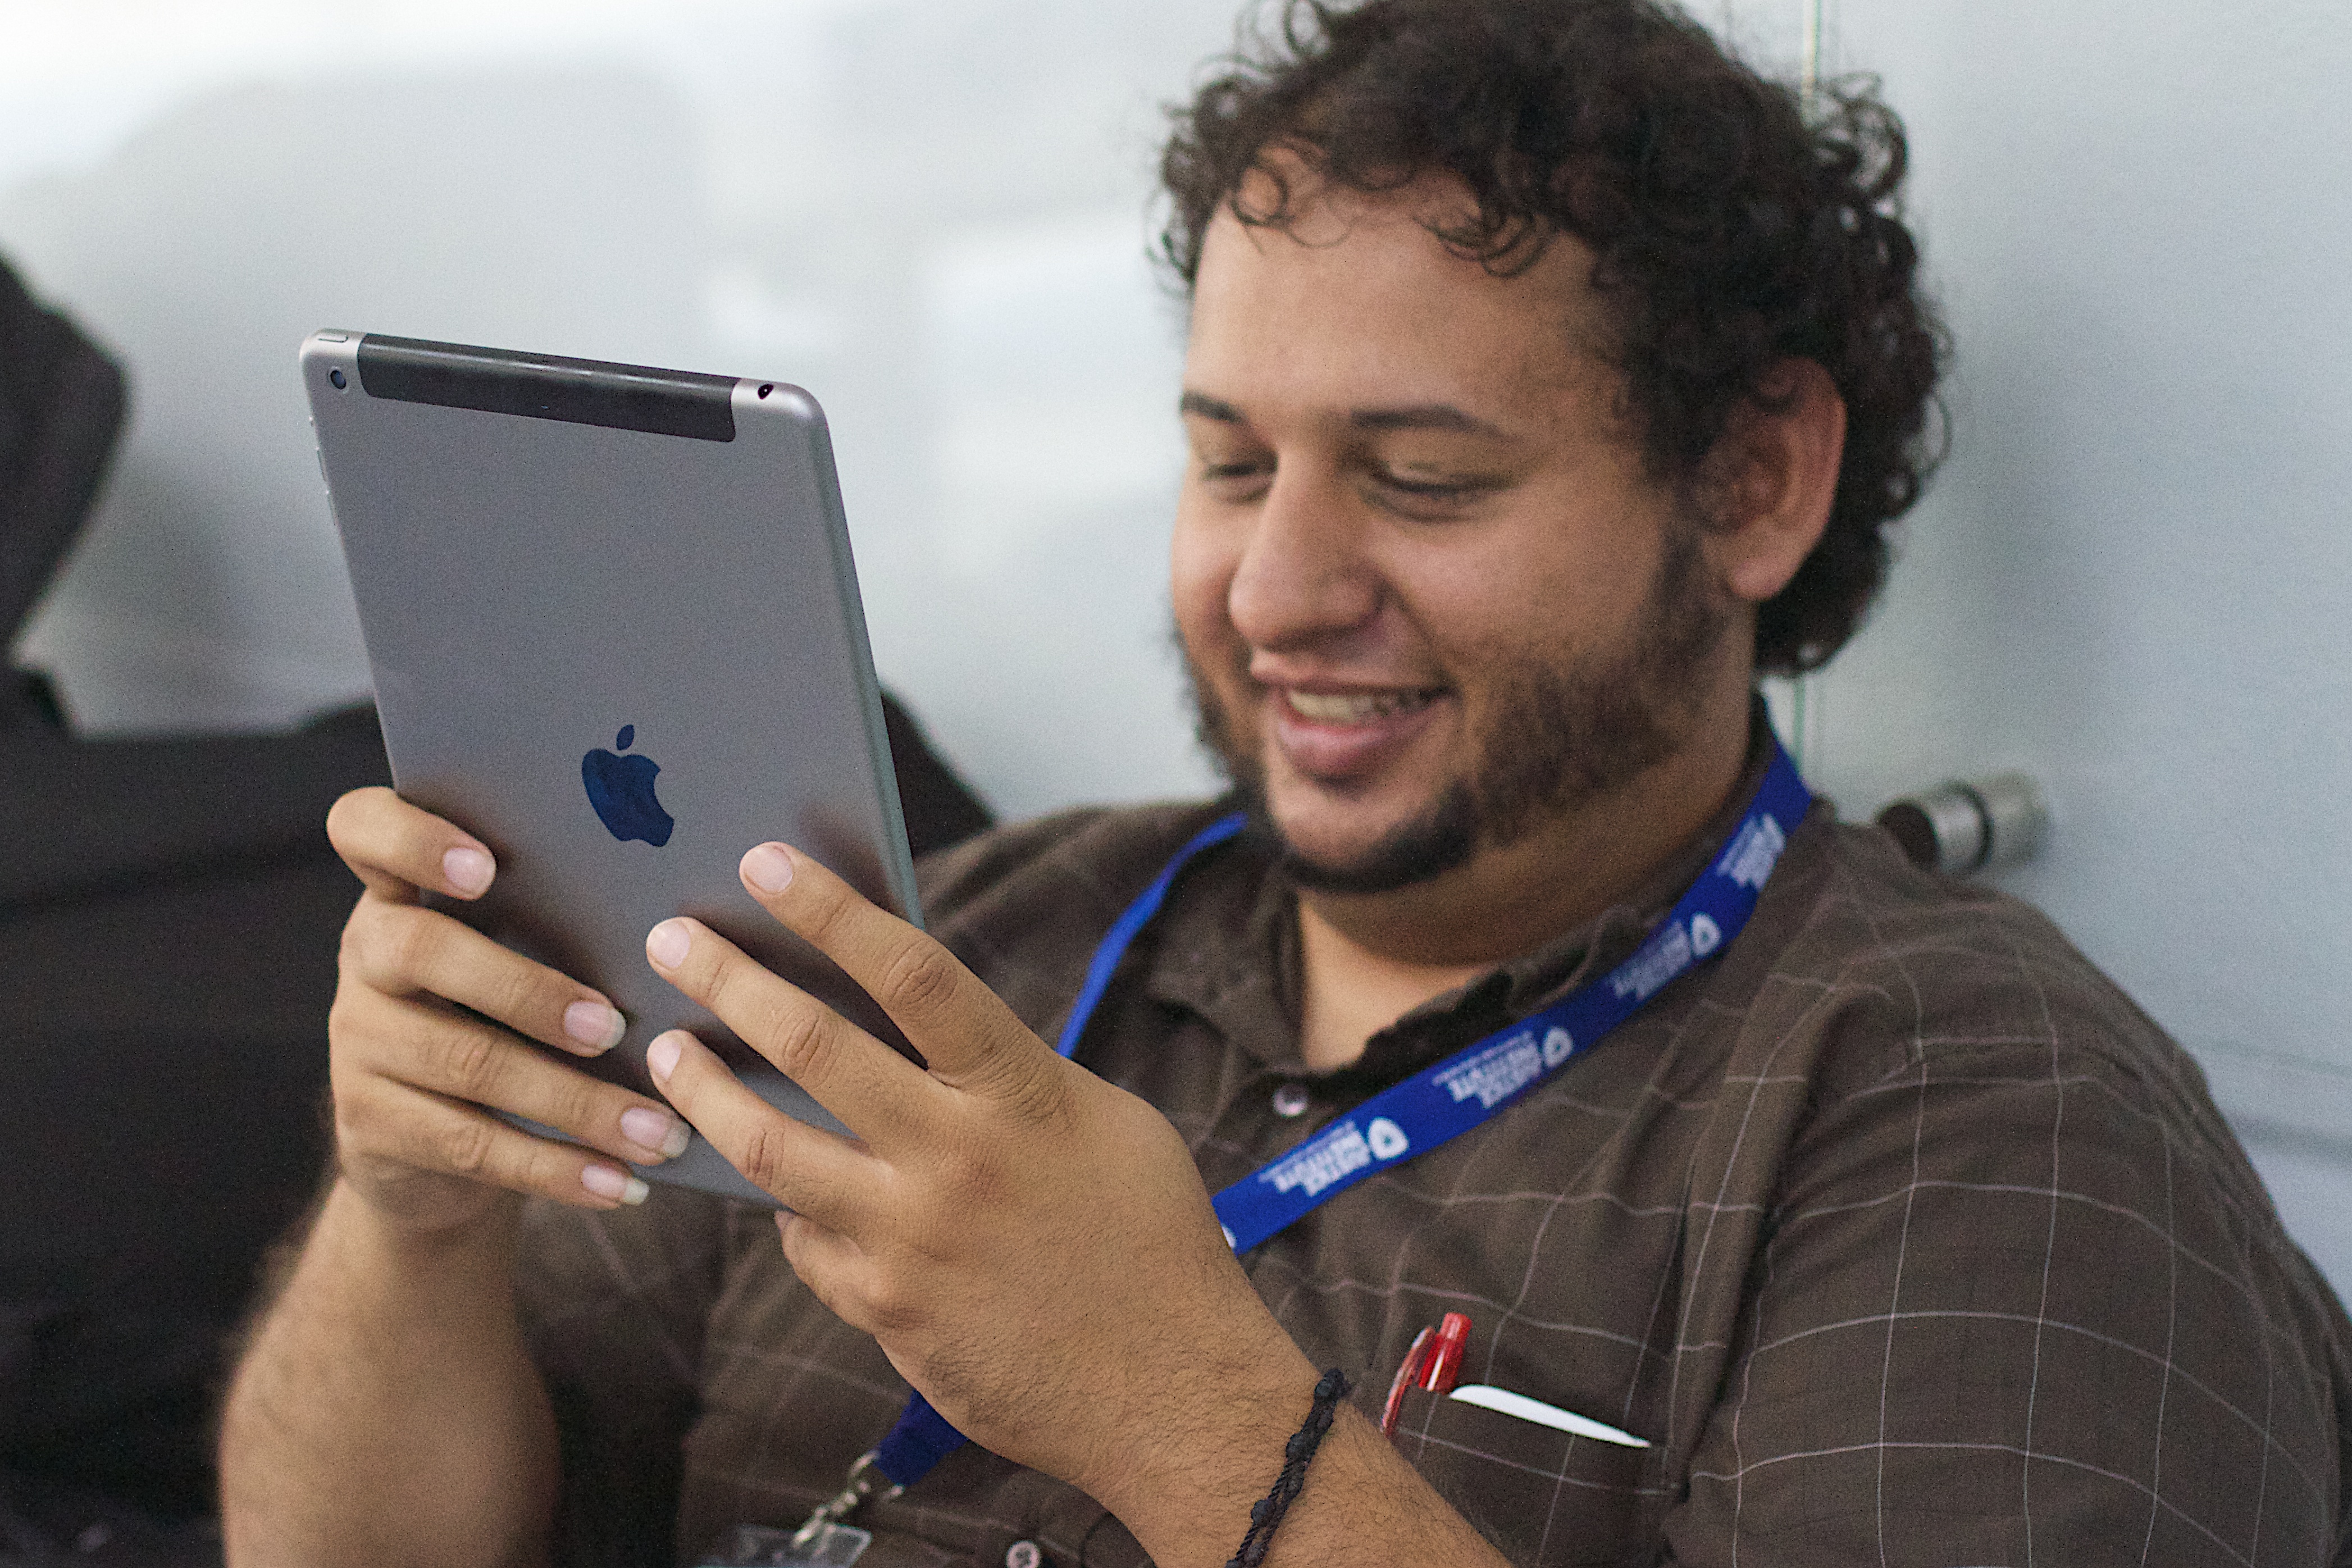
hand, person, gadget, udgagora